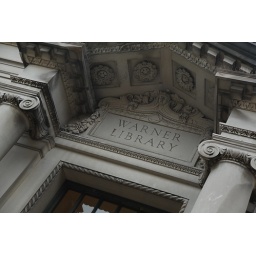
I am so grateful to have a library within walking distance of our house!